Manchester City F.C.

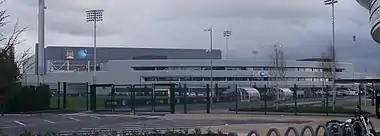
Manchester City moved into their new complex at the Etihad Campus adjacent to the City of Manchester Stadium in 2014.

Pep Guardiola, former head coach of Barcelona and Bayern Munich, was confirmed to become Manchester City's new manager on 1 February 2016, with the announcement having been made several months before Manuel Pellegrini left his position. Guardiola's first season in Manchester would end trophyless, with the Blues placing third in the league standings, but the following season proved far more successful, as City won the Premier League title with the highest points total in history and broke numerous other club and English league records along the way.